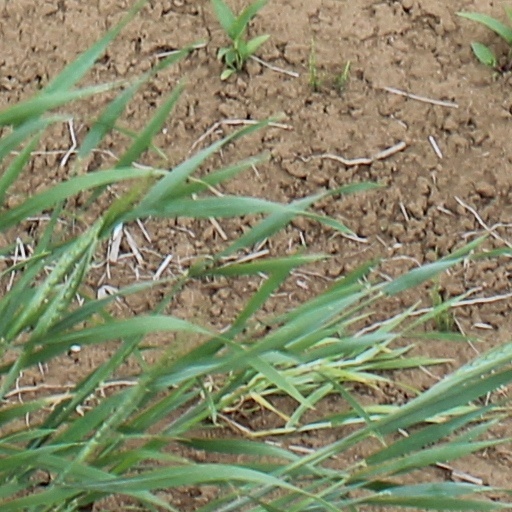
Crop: wheat